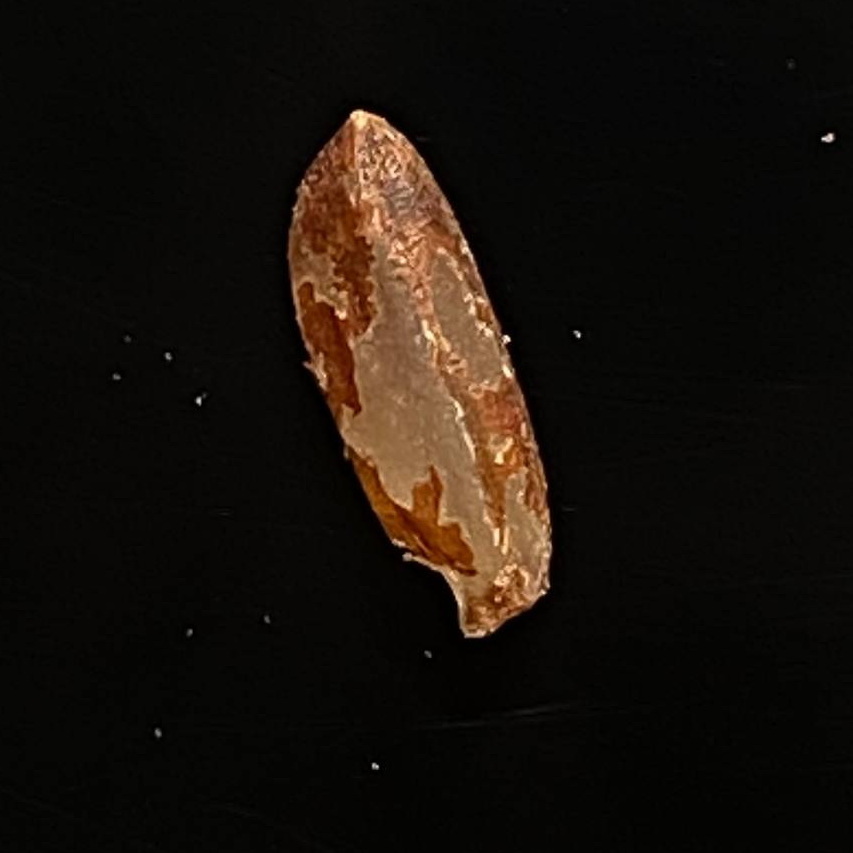
Rice variety: Ganjiya